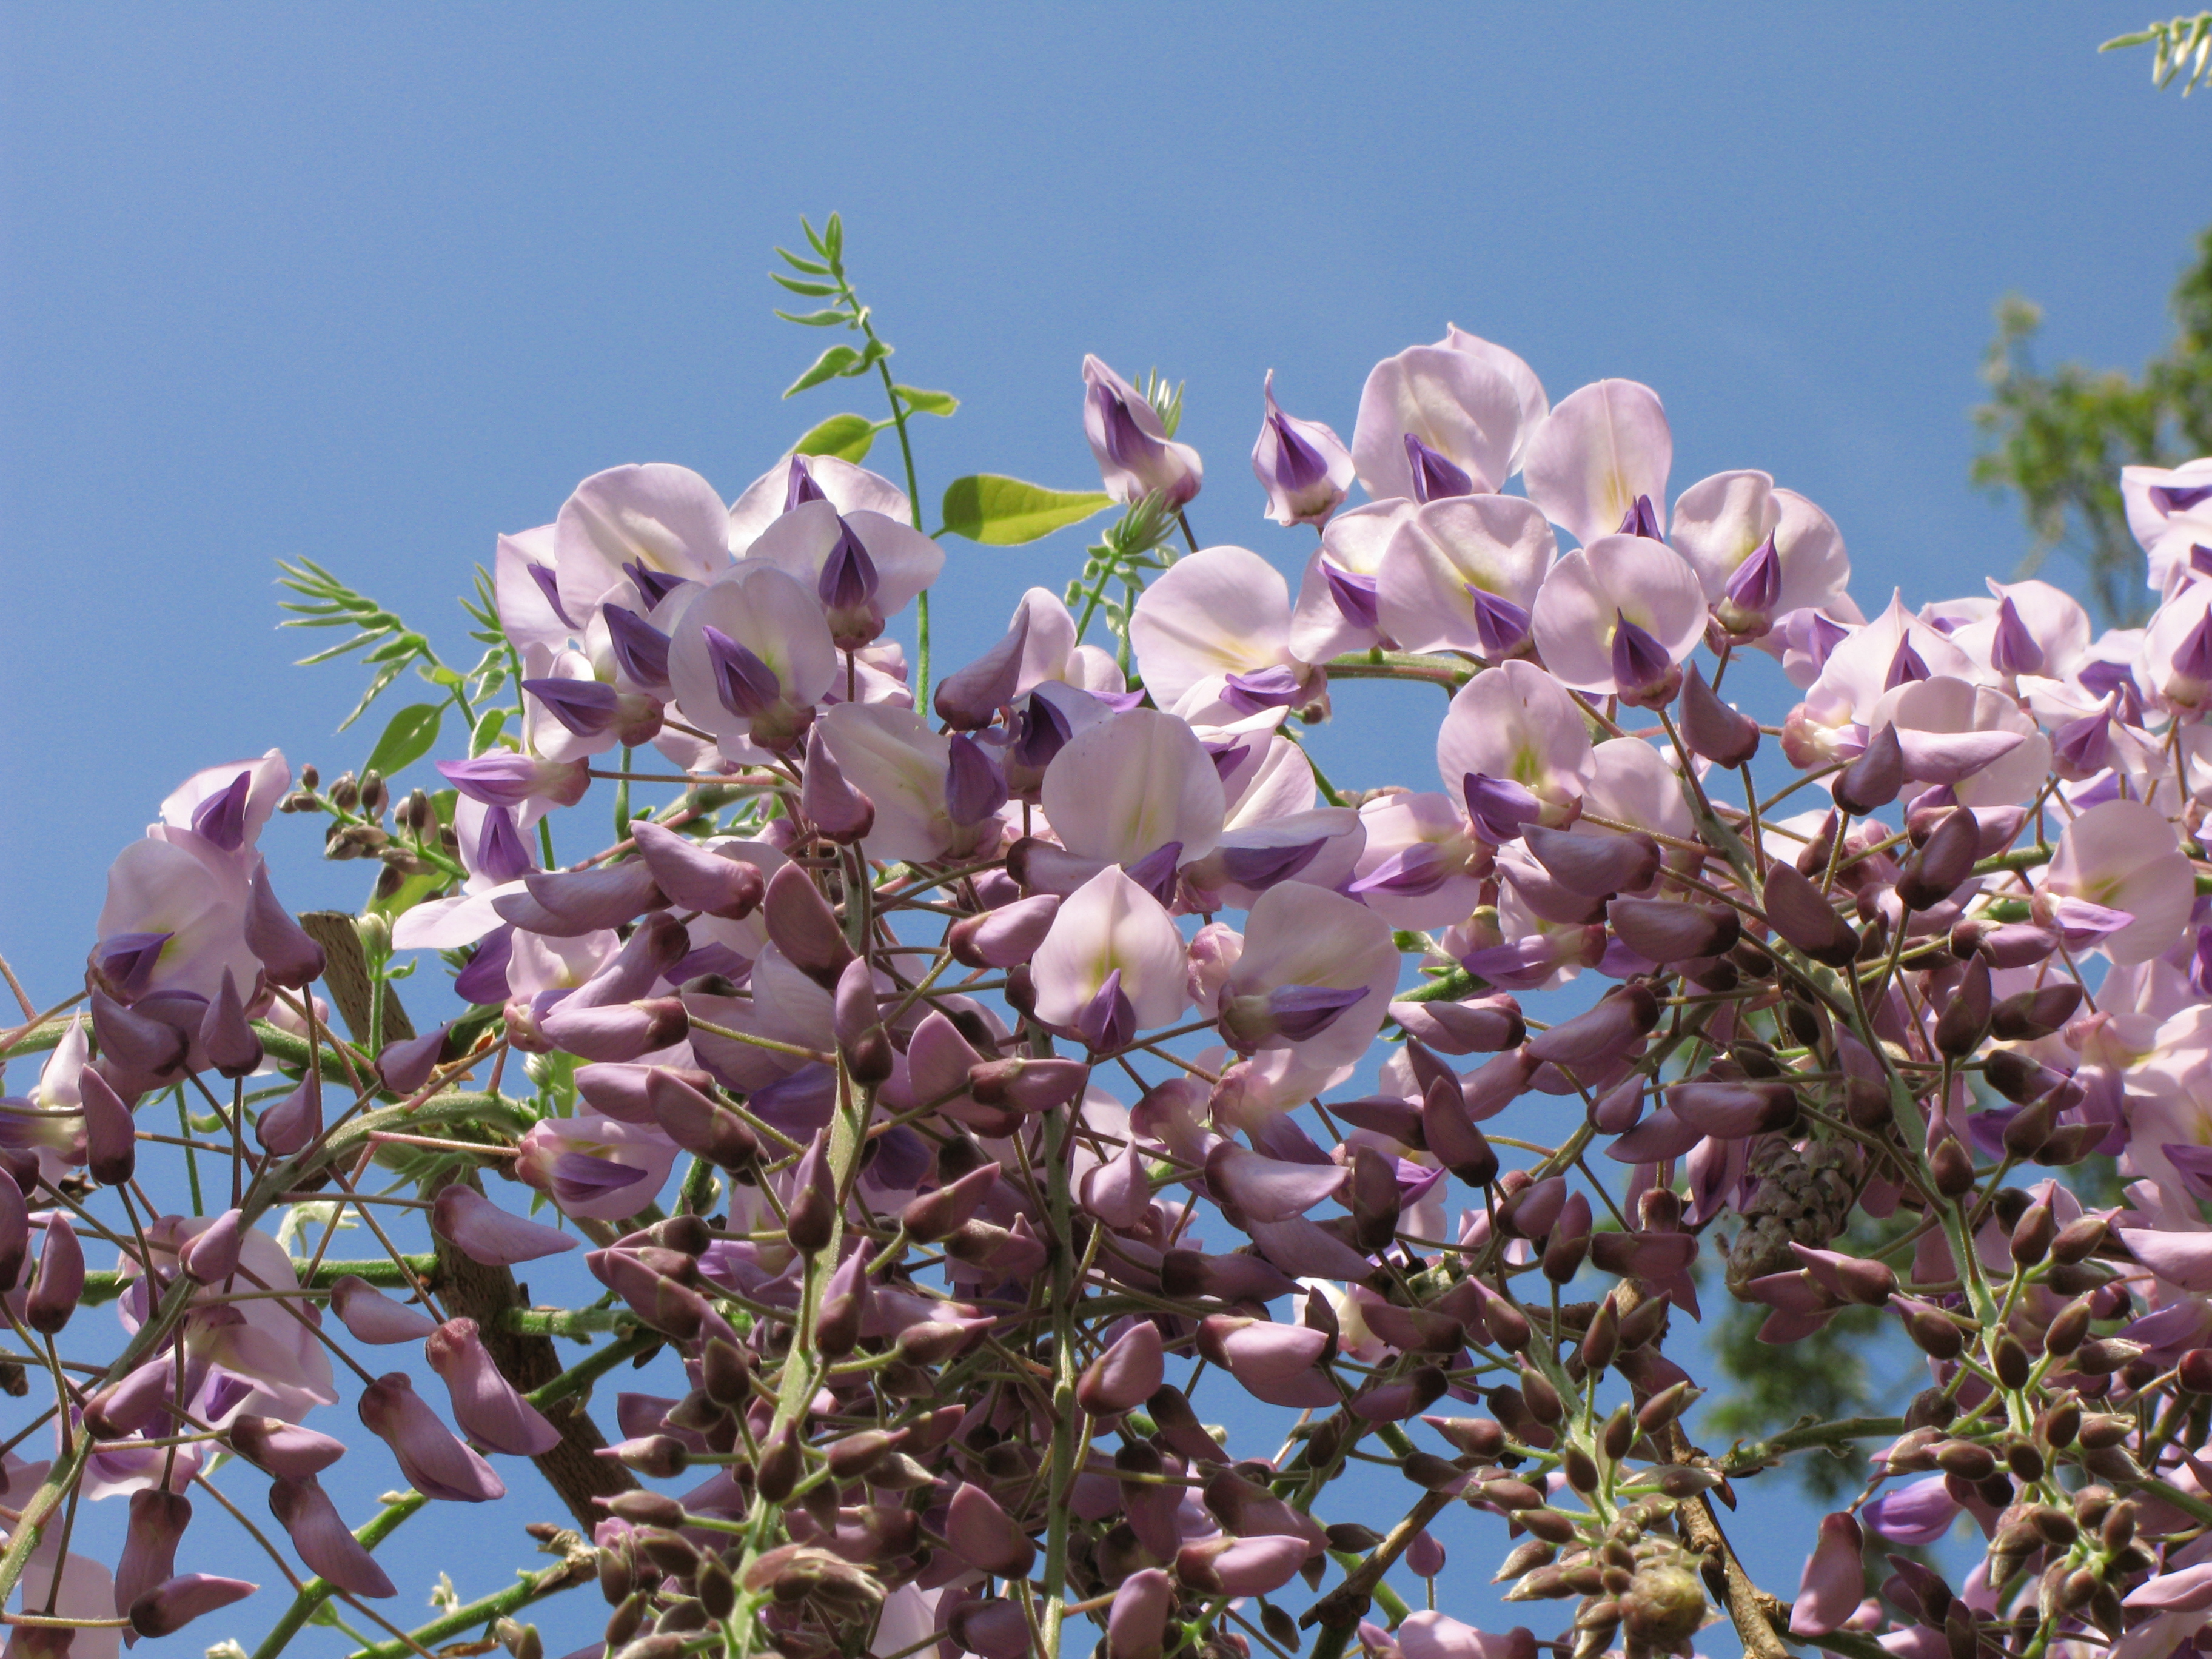
tree, branch, blossom, plant, flower, purple, spring, high, botany, flora, cool image, shrub, lilac, hires, magnolia, wisteria, hi, res, g7, lupin, flowering plant, land plant